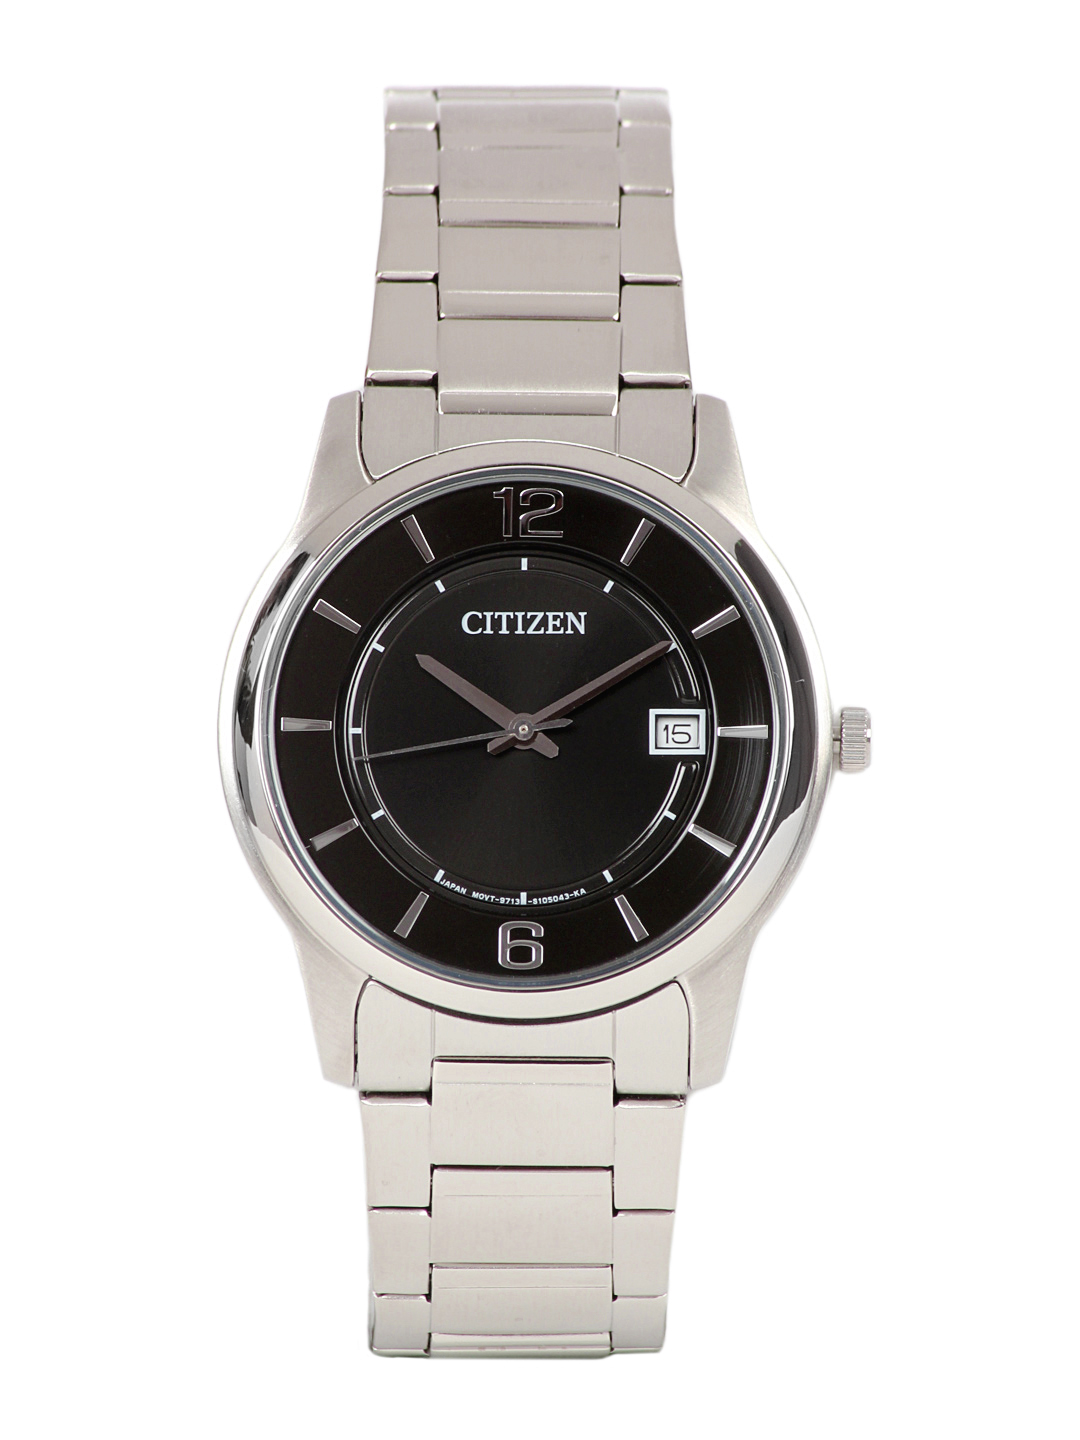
Citizen Men Black Dial Watch BD0020-54E
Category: Accessories / Watches / Watches
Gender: Men
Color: Black
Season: Winter 2016
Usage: Casual